Animal husbandry

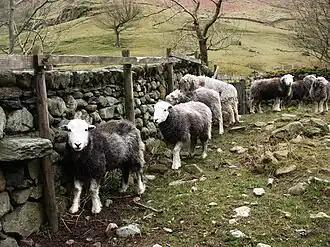
Herdwick sheep

In ancient Egypt, cattle were the most important livestock, and sheep, goats, and pigs were also kept; poultry including ducks, geese, and pigeons were captured in nets and bred on farms, where they were force-fed with dough to fatten them. The Nile provided a plentiful source of fish. Honey bees were domesticated from at least the Old Kingdom, providing both honey and wax. In ancient Rome, all the livestock known in ancient Egypt were available. In addition, rabbits were domesticated for food by the first century BC. To help flush them out from their burrows, the polecat was domesticated as the ferret, its use described by Pliny the Elder.